Cura (software)

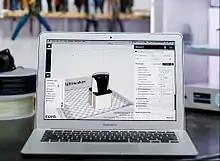
Screen of Cura on an Apple Macbook Air 2008-2017

Release 3.0 introduced plugin capability. Users can develop their own plugins or use plugins commercially available. Plugins simplify workflow for users by allowing them to quickly perform tasks like opening a file from a menu or exporting a file from an application. Starting with Release 4.0, users can rate plugins using a star system.